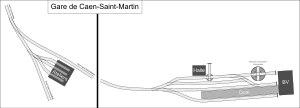
La gare de Caen-Saint-Martin est une ancienne gare ferroviaire française de Caen, terminus de l'ancienne ligne de Caen à la mer. Le bâtiment voyageurs est aujourd'hui l'élément le plus visible de l'histoire ferroviaire de ce lieu.